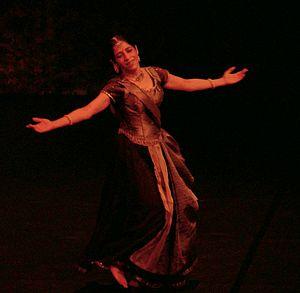
Aditi Mangaldas, née en 1960 dans l’État du Gujarat en Inde, est une danseuse et chorégraphe de Kathak. Ancienne élève de Kumudini Lakhia et de Birju Maharaj, elle est l'une des principales danseuses de la troupe durant plusieurs années, avant de fonder sa propre institution de danse à Delhi, la Drishtikon Dance Foundation, où elle est directrice artistique et danseuse principale.